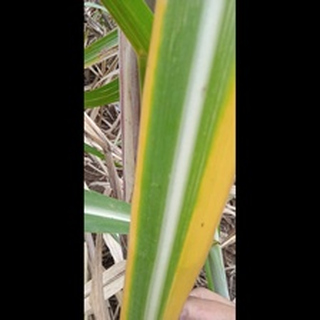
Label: sugarcane_yellow_leaf_disease